Zack Greinke

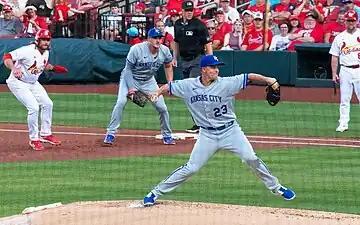
Greinke pitching for the Kansas City Royals against the Cardinals in 2023.

Greinke was called up to the major leagues on May 22, 2004, and made his major league debut against the Oakland Athletics, allowing two earned runs in five innings. At 20 years old, he was the youngest player in the majors and came close to picking up the win, but the team's closer, Jeremy Affeldt, gave up the lead with two outs in the bottom of the ninth inning.